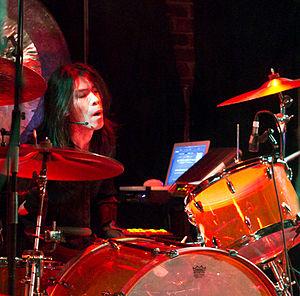
Le metal avant-gardiste, est un genre musical dérivé du heavy metal qui se caractérise par une large tendance à l'expérimentation et un goût pour des sonorités, des instruments, ou des structures de chansons peu conventionnelles. Les premiers exemples de metal avant-gardiste remontent à Celtic Frost, Fleurety et Ved Buens Ende.
Boris est un groupe de musique expérimentale japonais, pratiquant des styles variés, du stoner rock énervé au drone doom. Le nom du groupe vient d'une chanson des Melvins extrêmement pesante et distordue, à l'image de leur album Amplifier Worship. Boris a notamment travaillé avec Sunn O))) et Merzbow. En 2009, ils signent la bande originale du film The Limits of Control, réalisé par Jim Jarmusch.